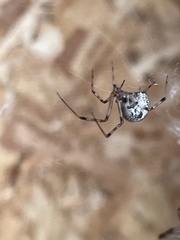
Species: Parasteatoda_tepidariorum